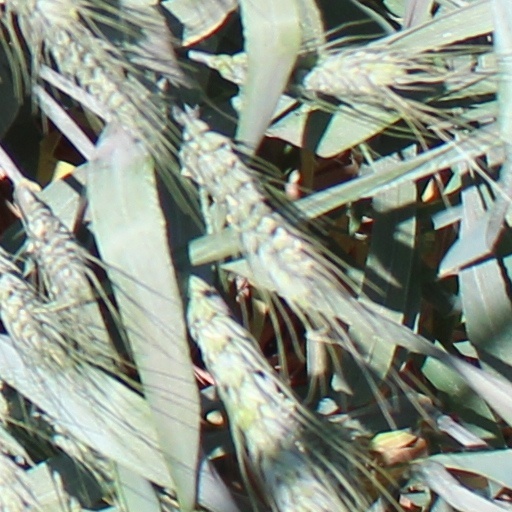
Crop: wheat